Jason Weston

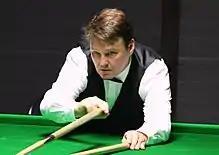
2016 Paul Hunter Classic

Weston entered the 2015 Q School at which eight two-year professional tour cards were on offer. Weston was successful in the second event with wins over Corey Deuel, Owais Ali, Simon Dent, Matthew Day, Joe Roberts and Kuldesh Johal 4–2 in the quarter final ensured his place of the World Snooker Tour for the 2015–16 and 2016–17 seasons. Weston only won 4 matches (including one walkover) during the 2015/16 season, all at the minor-ranking European Tour events. The following season was even worse, as his only win came at the single-frame Shoot-Out event. As a result, Weston was relegated from the tour.